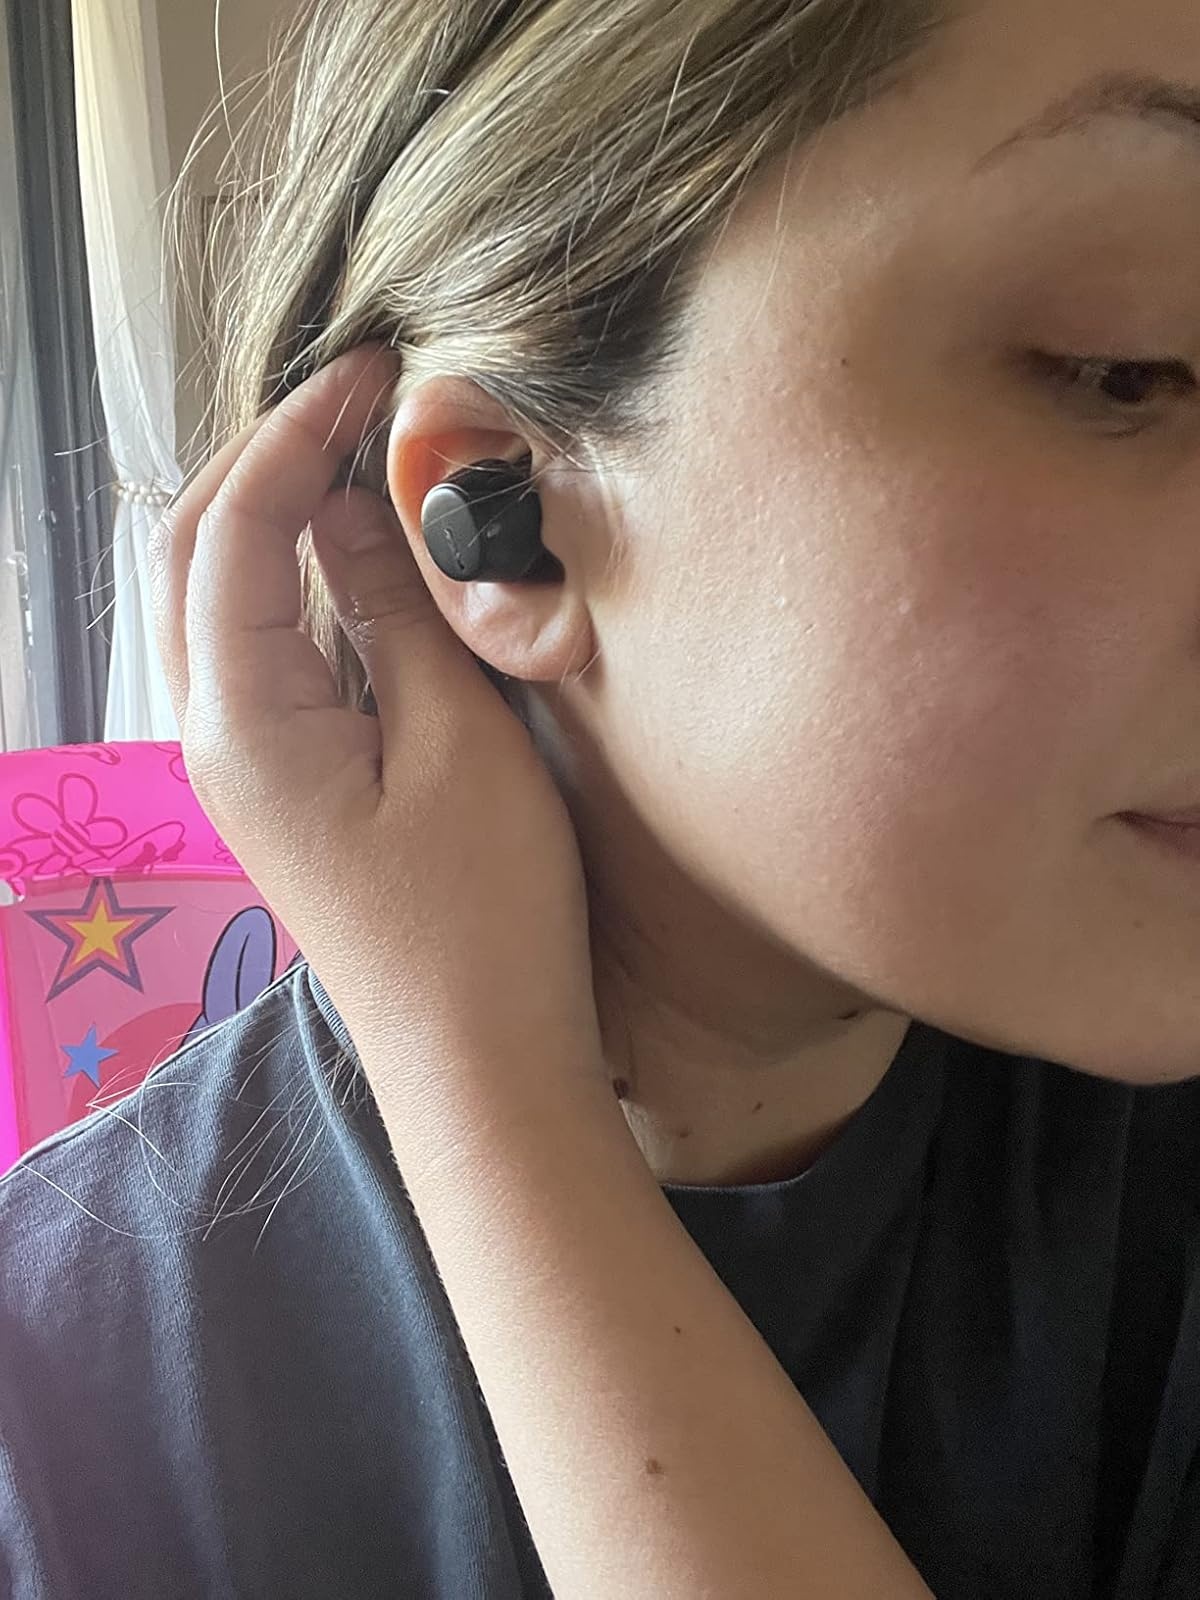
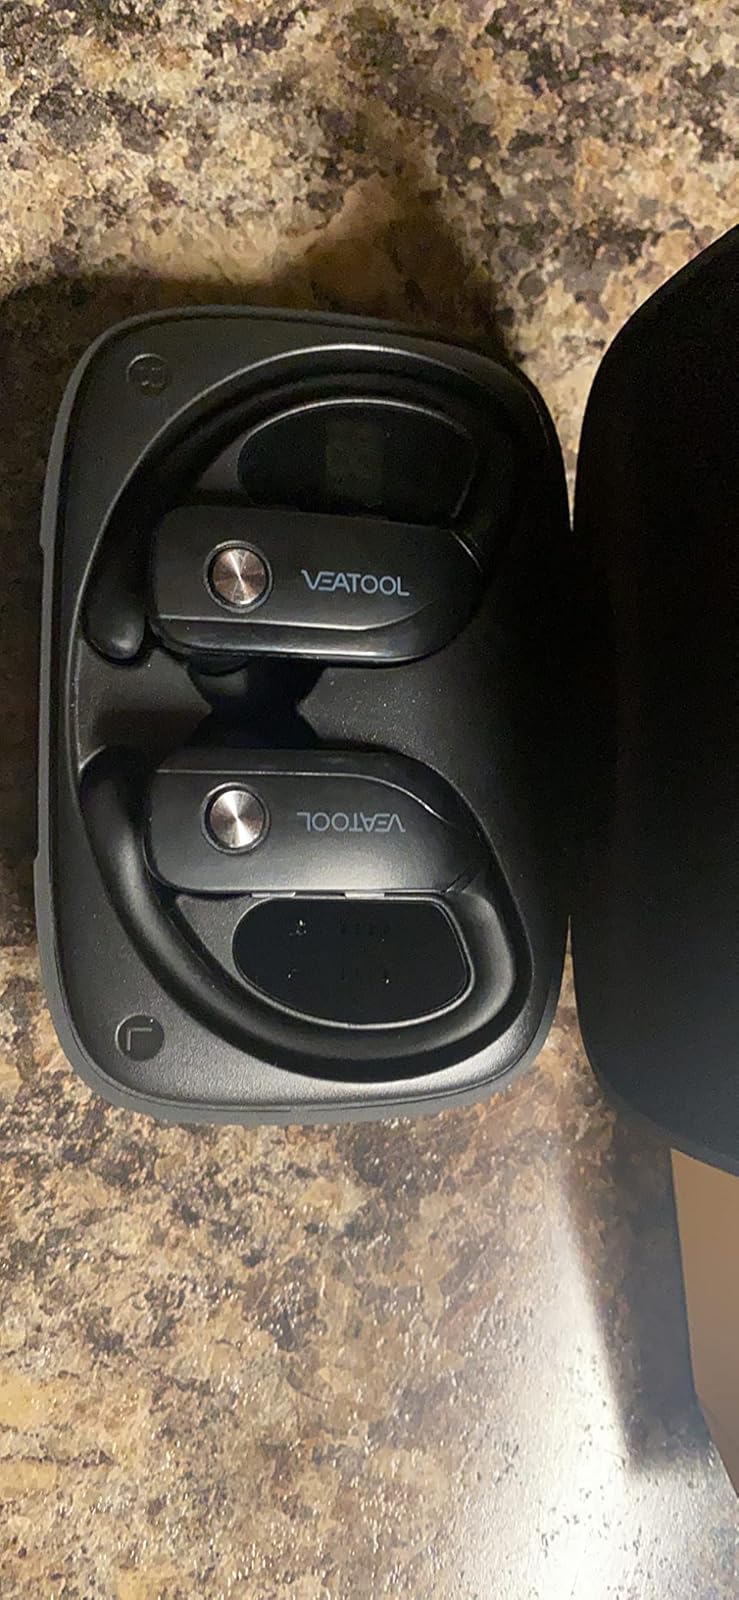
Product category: earbuds
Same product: no